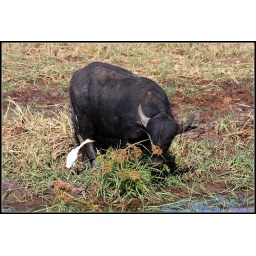
A cattle heron looks for lunch as a water buffalo grazes near the Adelaide River in Australia's Northern Territory.